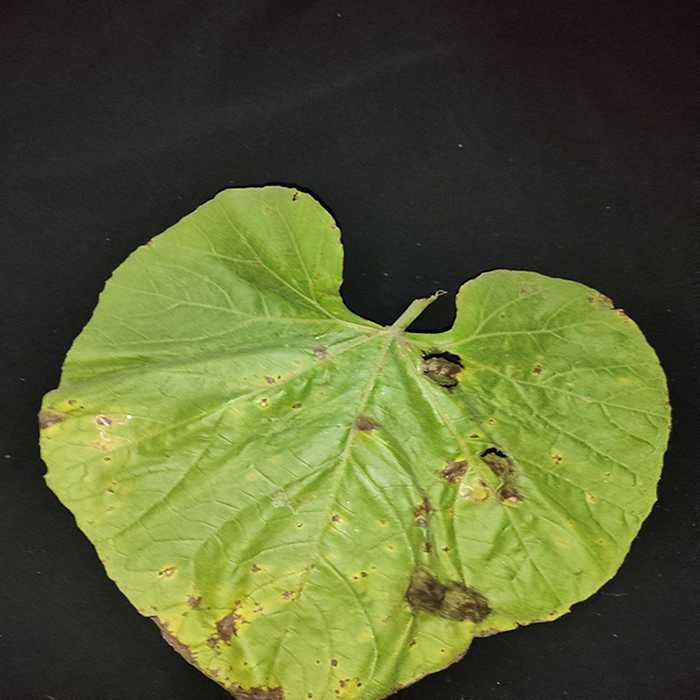
Plant: Bottle gourd
Label: Downey mildew